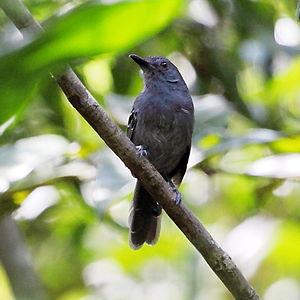
Le Grisin sombre est une espèce de passereaux de la famille des Thamnophilidae.